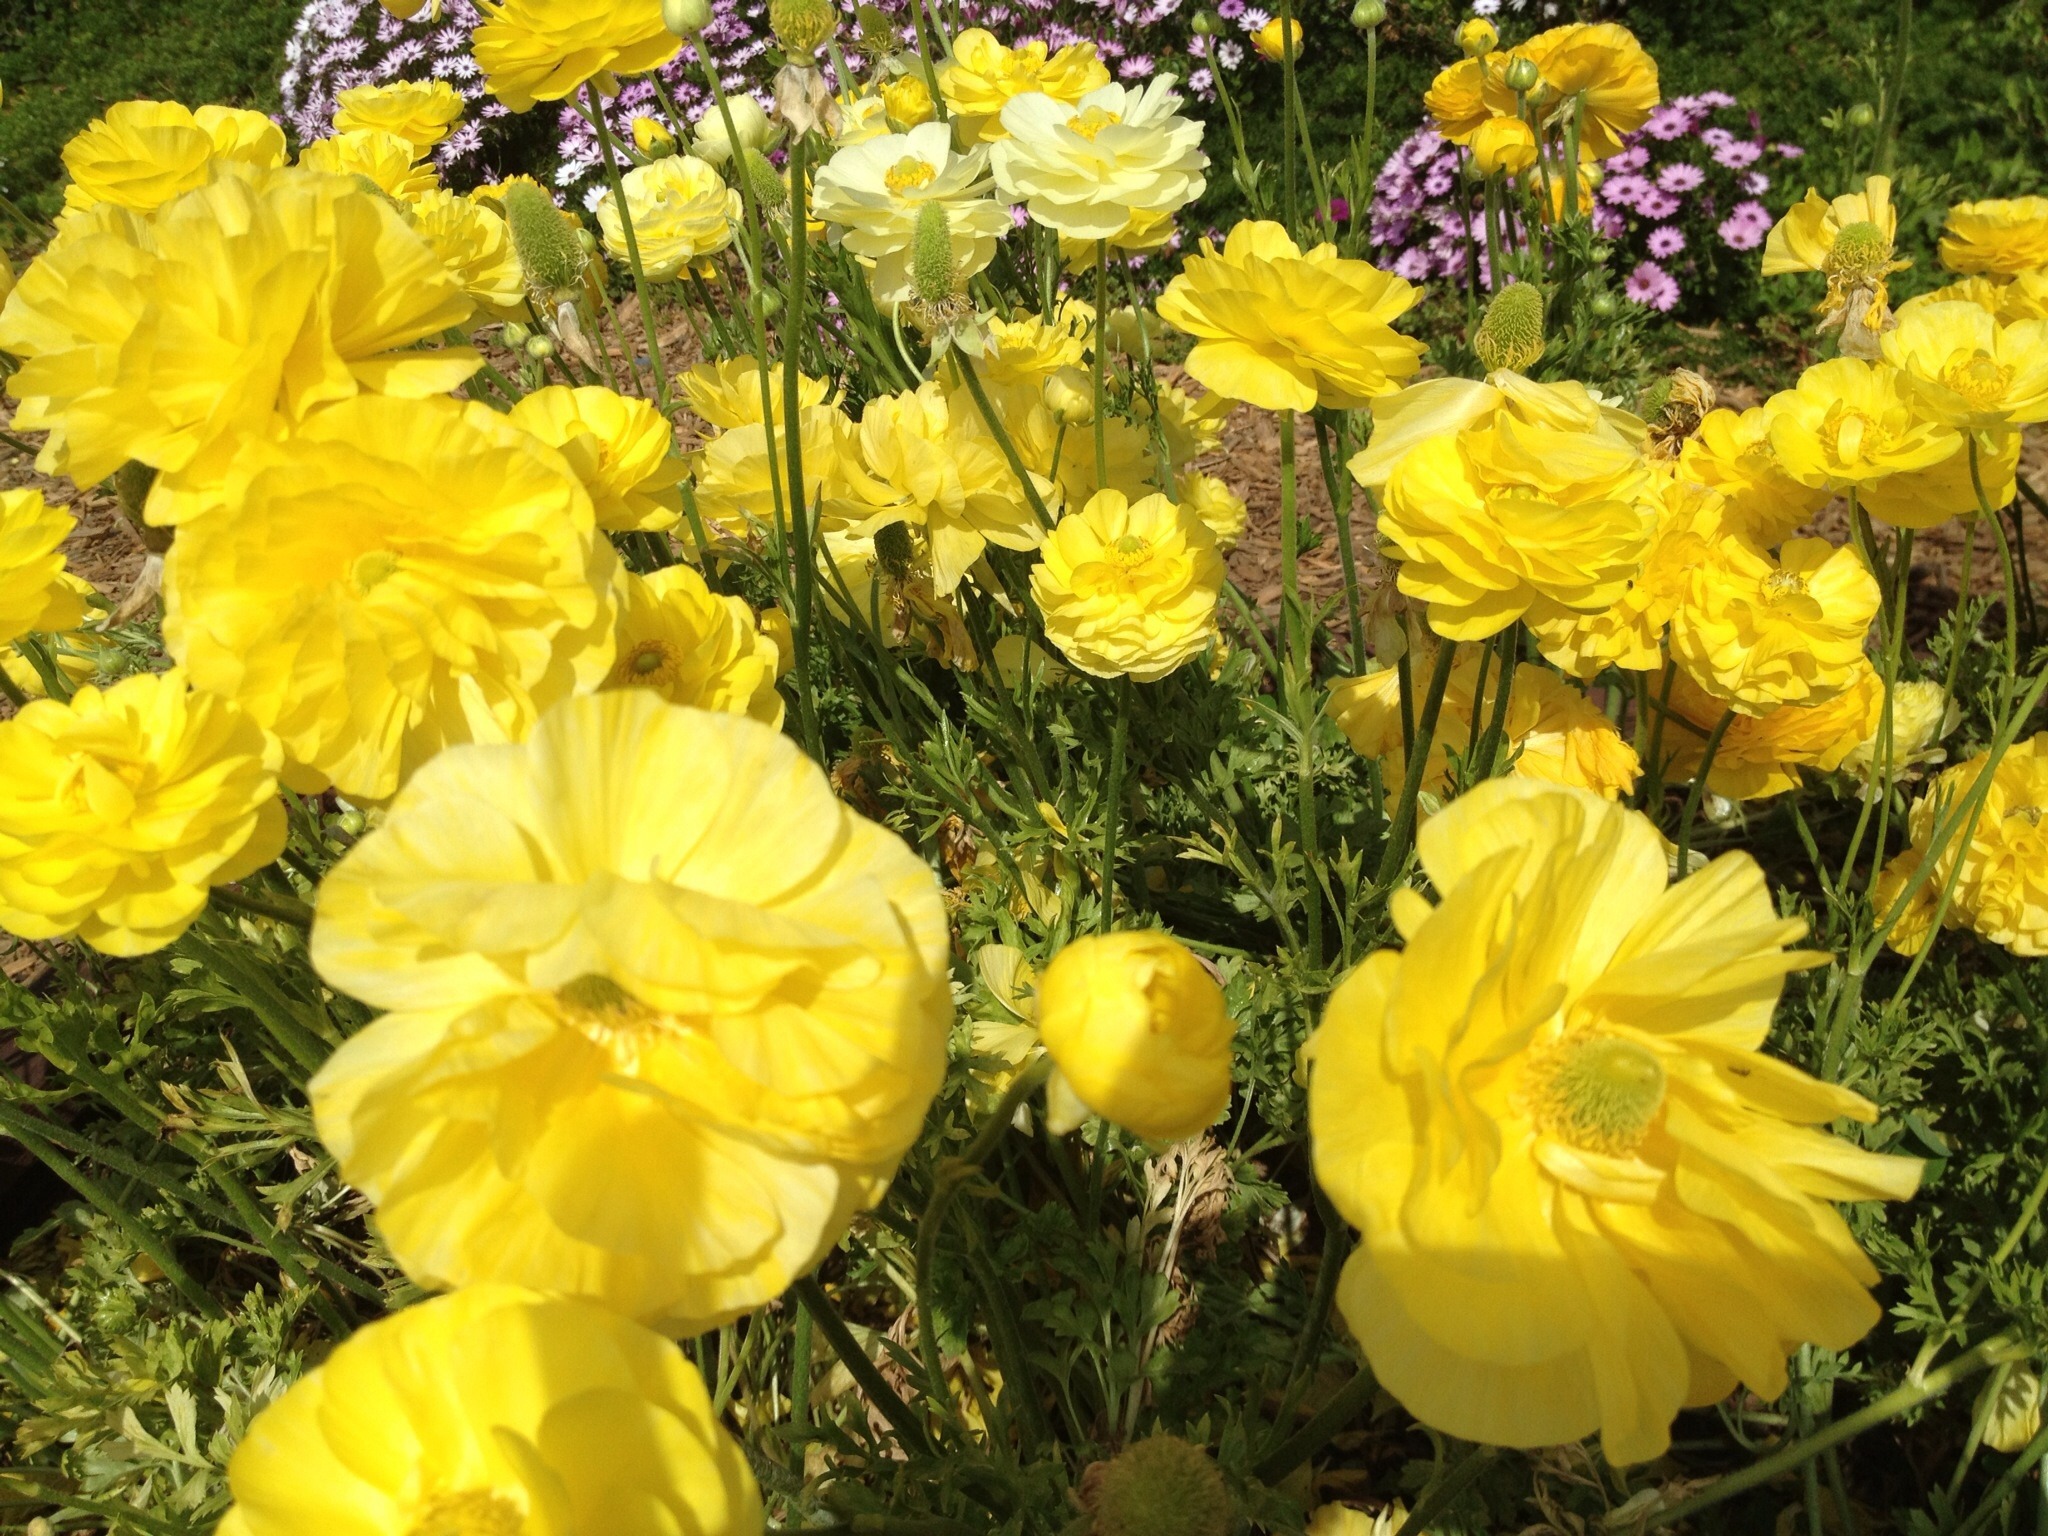
nature, blossom, growth, plant, bunch, stem, leaf, flower, petal, bloom, floral, spring, fresh, botany, yellow, flora, botanical, feminine, flowers, landscaping, seasonal, narcissus, elegant, delicate, bud, elegance, ranunculus, flowering plant, fragility, accent, annual plant, land plant